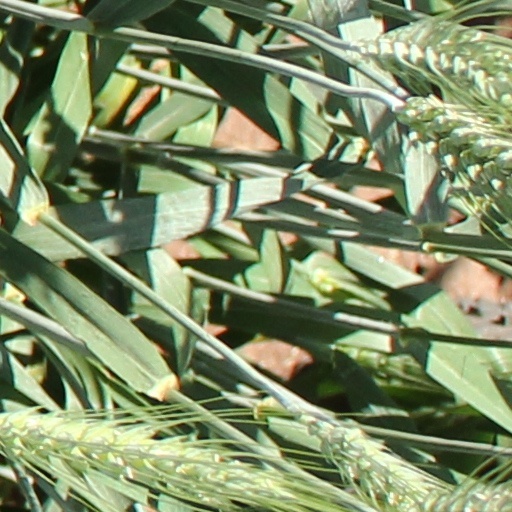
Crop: wheat